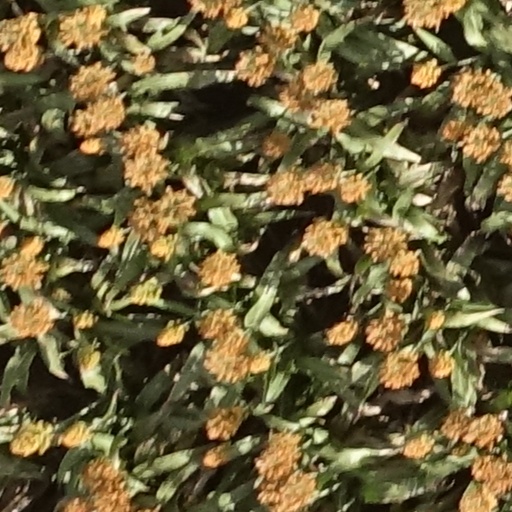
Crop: sorghum